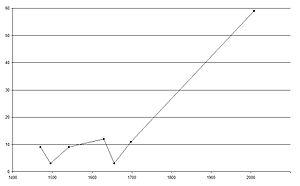
Evolution du nombre de foyers à Assenois, commune de Vaux-su-Sûre (Belgique).
Assenois est un village de la section de Hompré, dans la commune belge de Vaux-sur-Sûre, située en Région wallonne dans la province de Luxembourg.